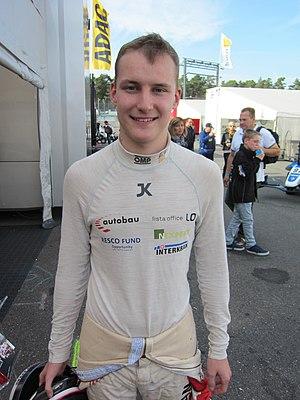
Kevin Jörg, né le 11 septembre 1995, est un ancien pilote automobile suisse.